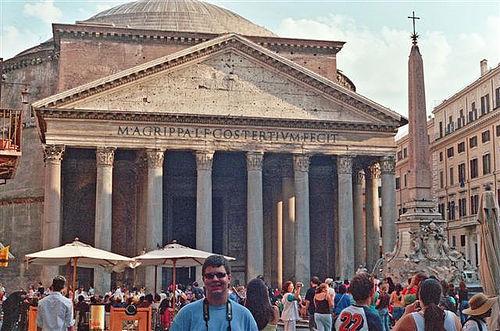
Weather: cloudy or overcast